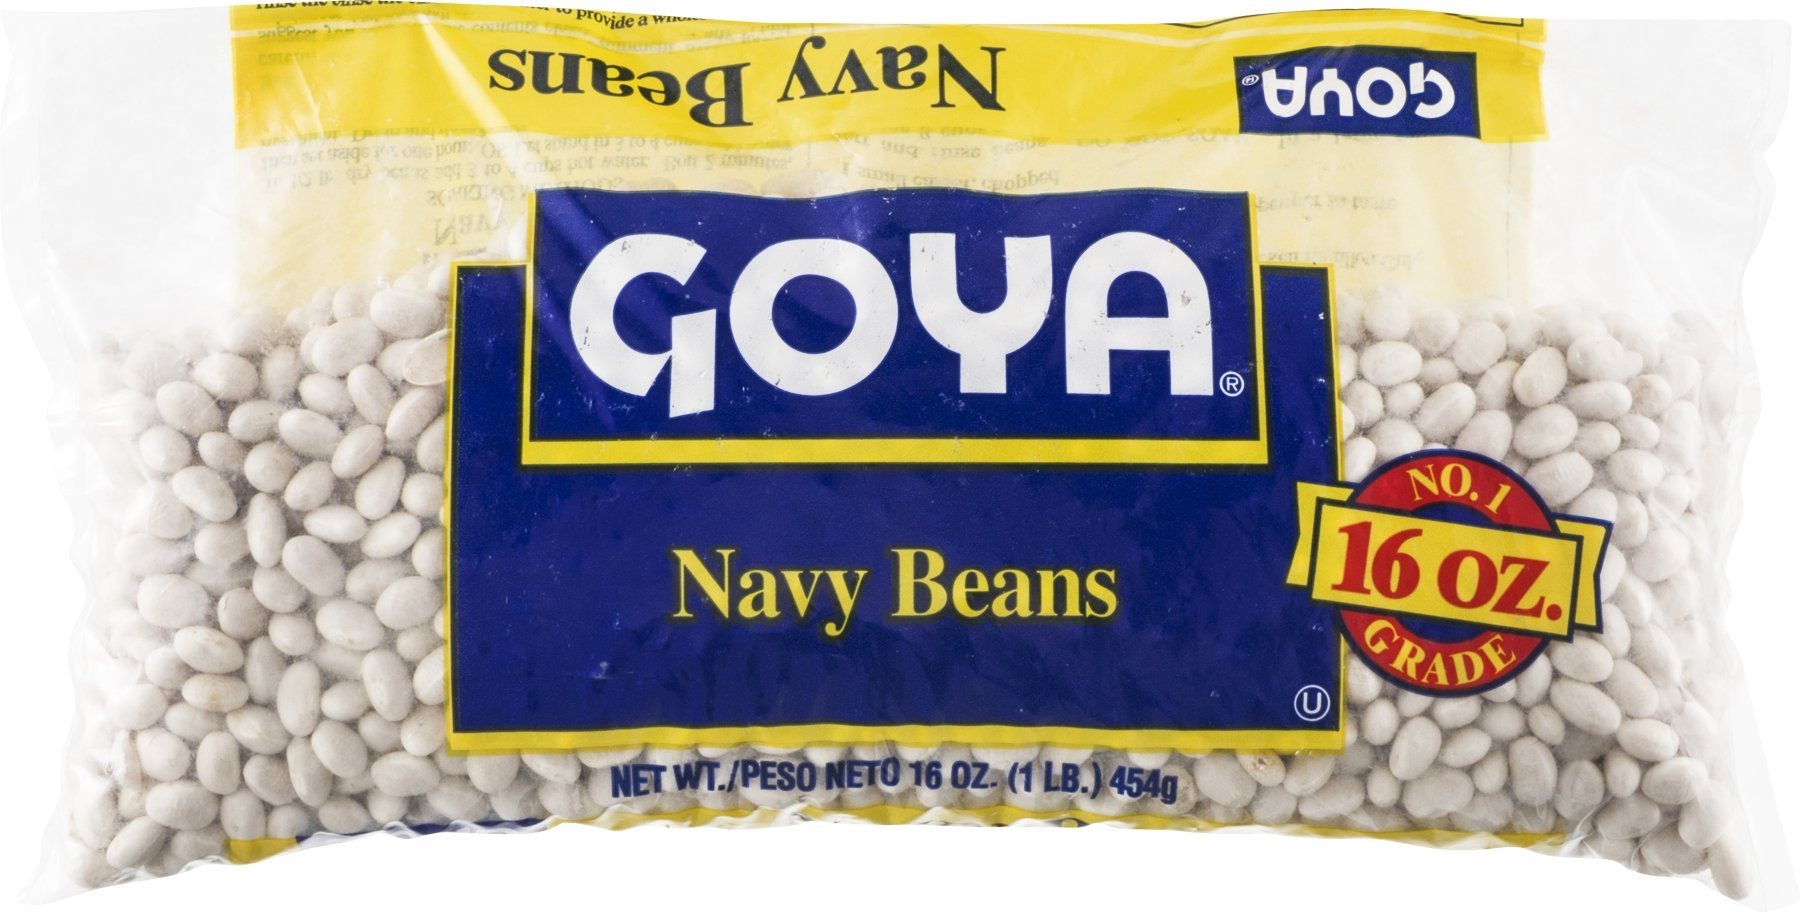
Item Name: Goya Bean Navy
Value: 336.0
Unit: Fl Oz

Price: 4.99